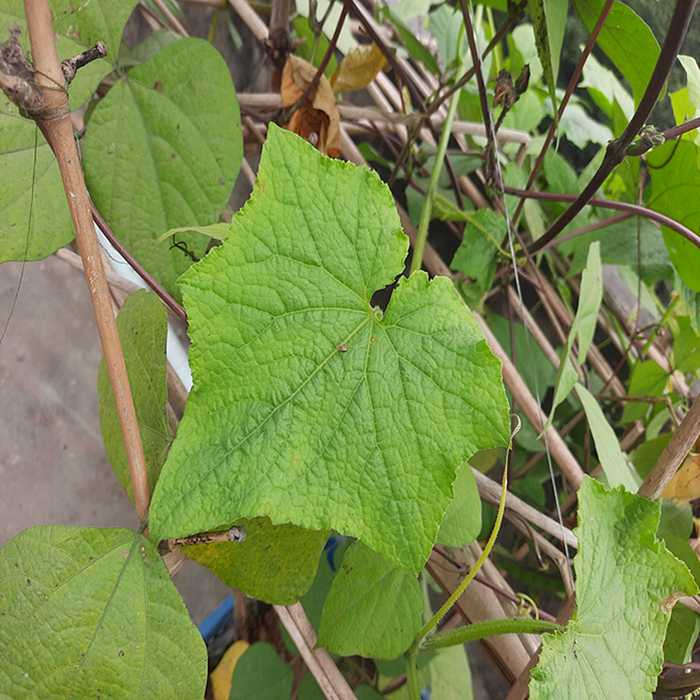
Plant: Cucumber
Label: Fresh leaf